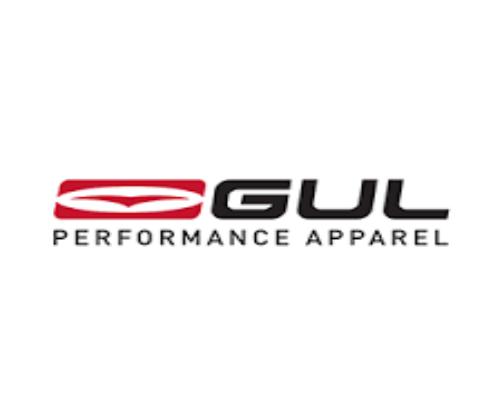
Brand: Gul
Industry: Clothes